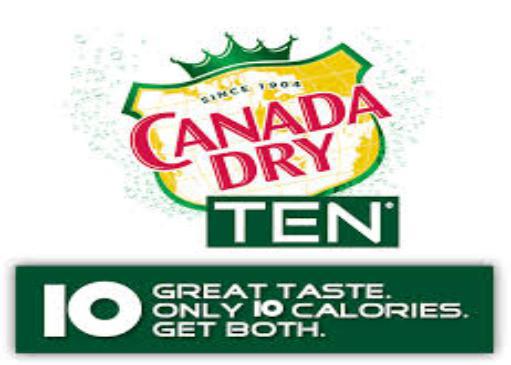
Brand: Canada Dry
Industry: Food